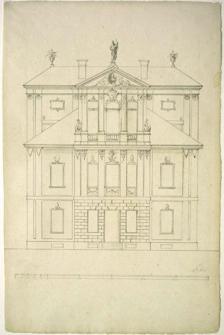
Building: Kotowski Palace
Country: Poland
Year built: 1684
Palace and cloister Kotowski Palace Kotowski Palace:  design by Tylman van Gameren General information Architectural style Baroque Town or city Warsaw Country Poland Construction started 1682 Completed 1684 Demolished 1944 Client Adam Kotowski Design and construction Architect(s) Tylman van Gameren The Kotowski Palace ( Polish : Pałac Kotowskich ) was a 17th-century palace in Warsaw , Poland . It served as the main cloister building for the Benedictine Sisters of Perpetual Adoration . History The palace was built some time between 1682 and 1684 for Adam Kotowski , the royal cup-bearer at King Jan Sobieski's court, and his wife Małgorzata Durant. This large, three-storied Baroque building in Palladian style was designed by Tylman van Gameren . In 1688 it was purchased by Queen Maria Kazimiera and transferred to the Benedictines of the Blessed Sacrament. From 1688 till 1692 the Kotowski residence was transformed into a church- cum -cloister by Tylman van Gameren. [ page needed ] In the 18th century the monastery was enlarged. Around 1745 a new palace was built on the New Town Market Square and from 1754 to 1777, it was occupied by the Jesuit Collegium Nobilium . Between 1771 and 1779 King Stanisław August Poniatowski established a new building situated on the rear escarpment. Those two buildings were connected in 1788. During the Second World War , the building was used as a hospital. This made it a frequent target for bombing by the Germans in the Warsaw Uprising . The palace was completely destroyed by them afterwards and was never reconstructed. See also Saint Casimir's Church Brühl Palace References